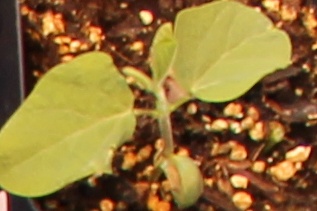
Label: Soybean